Wu Chin-fa

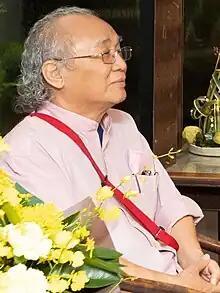
Wu in 2023

Wu Chin-fa (born 14 September 1954) is a Taiwanese writer of Hakka and indigenous descent. He was vice chairman of the Council of Cultural Affairs from 2004 to 2008, and later served as director of the Cultural Affairs Department within Pingtung County Government.